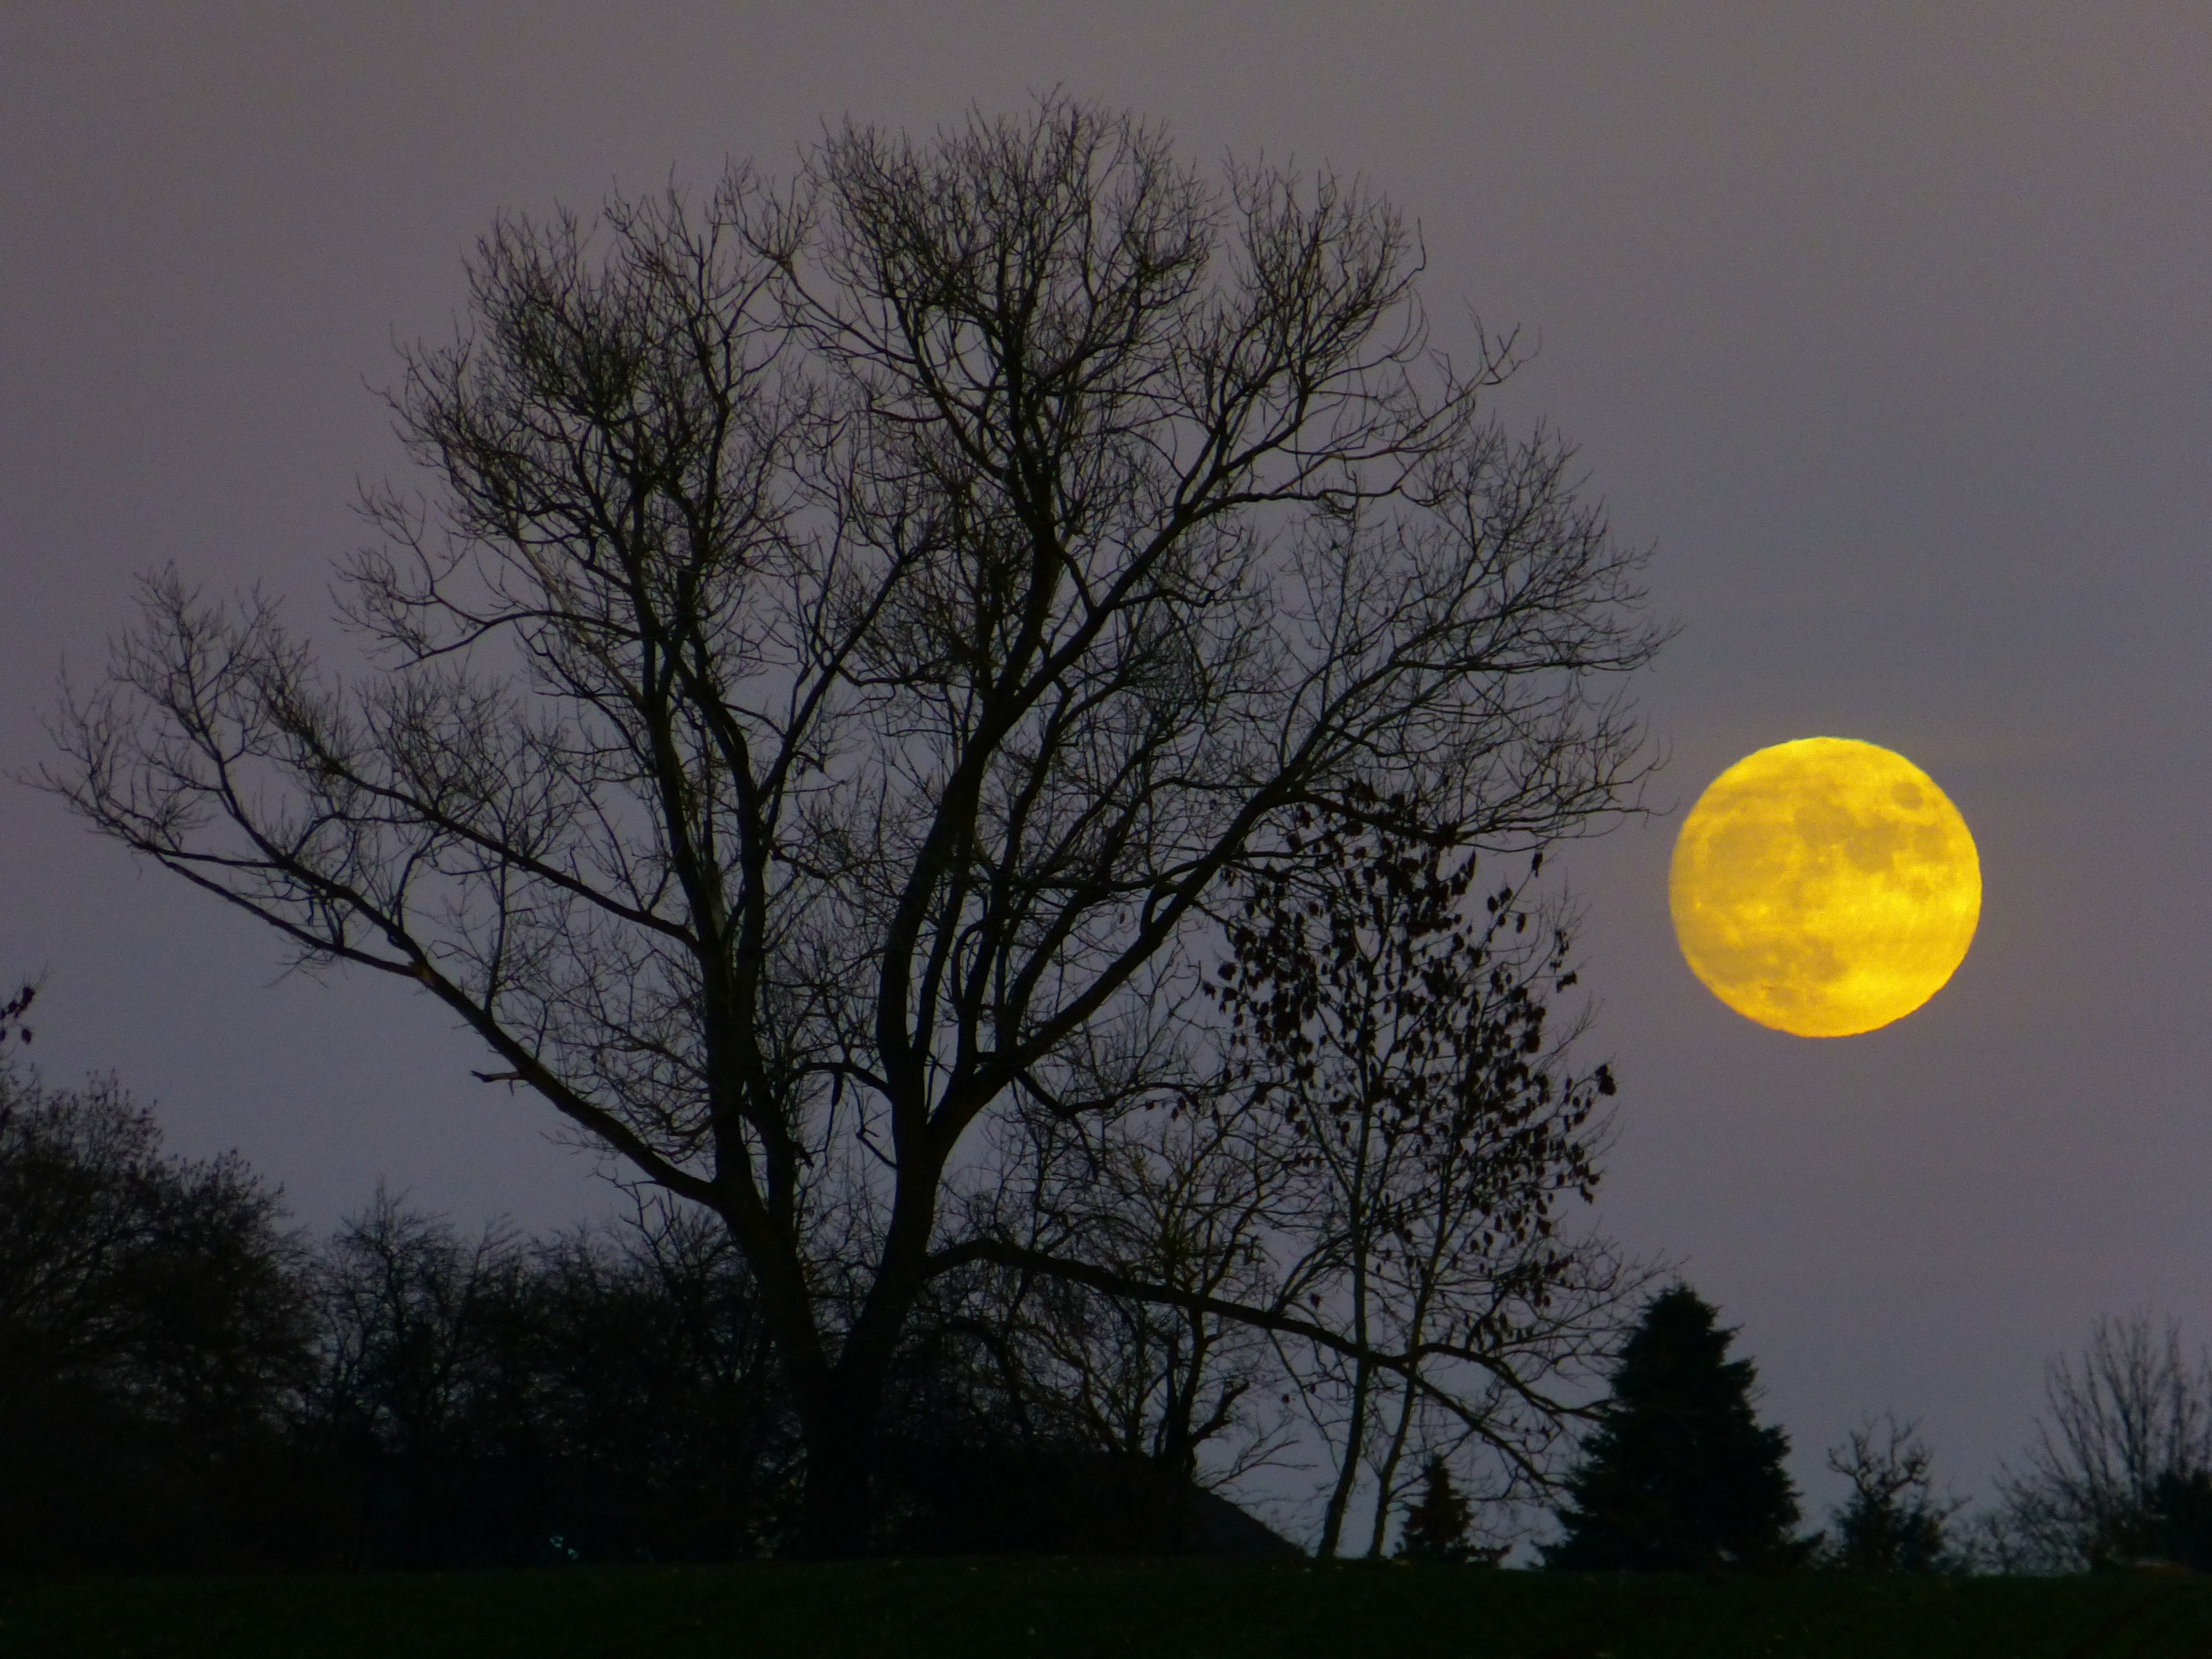
tree, branch, cloud, sky, sun, skyline, morning, dawn, atmosphere, dusk, evening, twilight, yellow, moon, full moon, moonlight, moonrise, astronomical object, atmospheric phenomenon